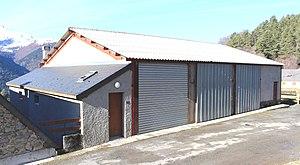
Salle des fêtes de Lançon (Hautes-Pyrénées)
Lançon est une commune française située dans le département des Hautes-Pyrénées, en région Occitanie.